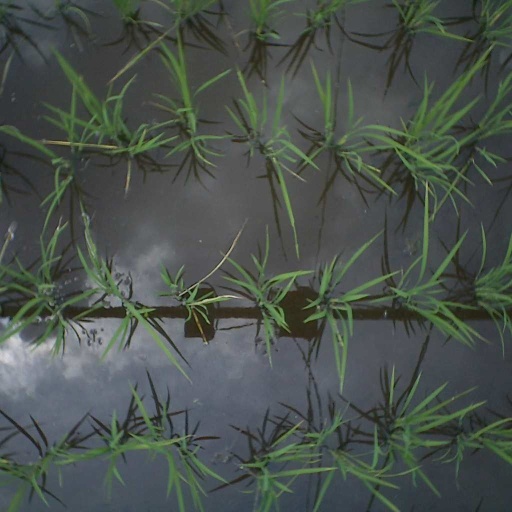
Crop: rice